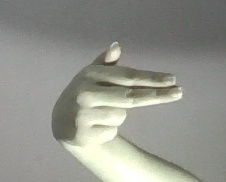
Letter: ghain